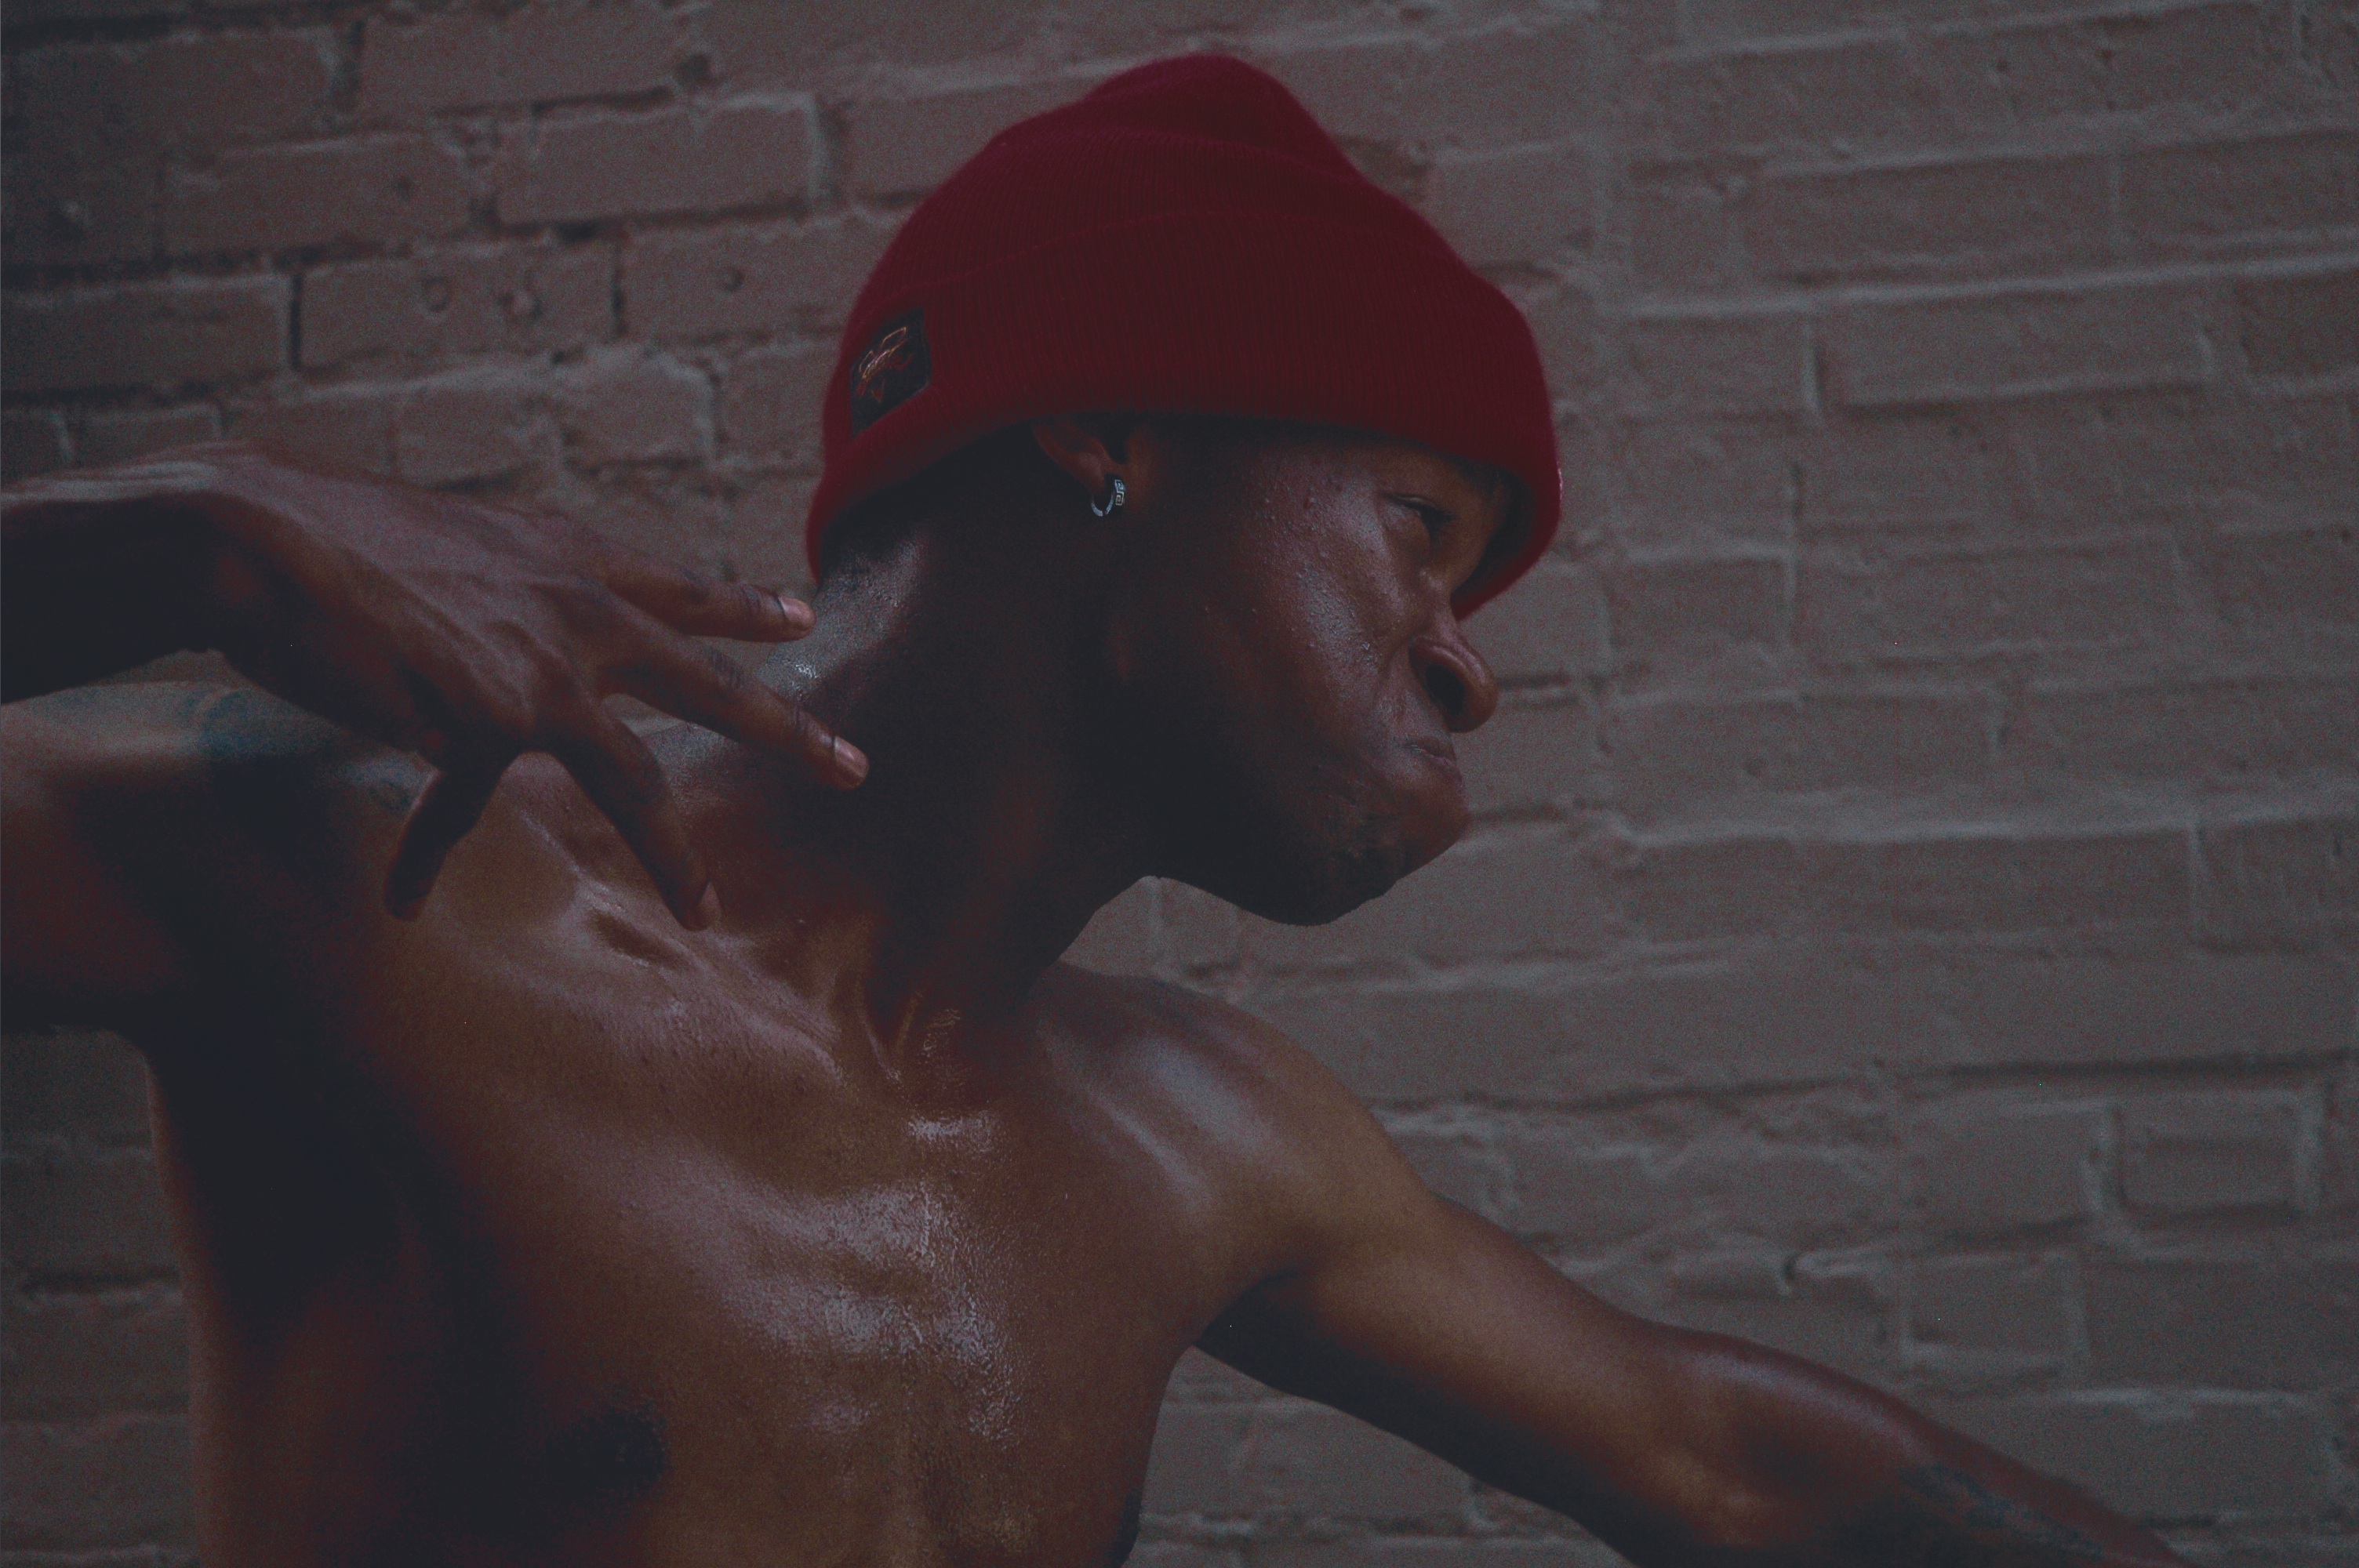
man, statue, darkness, muscle, image, screenshot